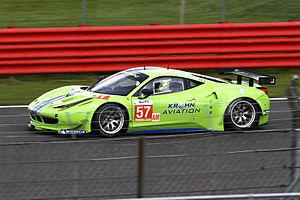
Krohn Racing est une écurie de course automobile américaine basée à Houston, elle est fondée par le milliardaire Tracy Krohn. Elle participe au championnat American Le Mans Series et Rolex Sports Car Series.